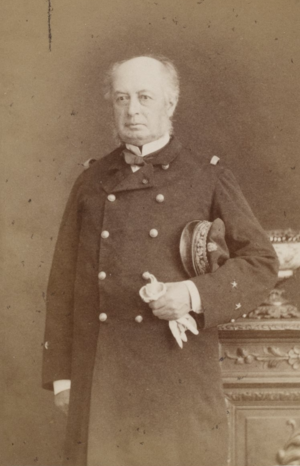
Charles Joseph Dumas-Vence, né à Tonnerre le 16 février 1823 et mort à Paris le 2 mars 1904, est un amiral, diplomate et hydrographe français.